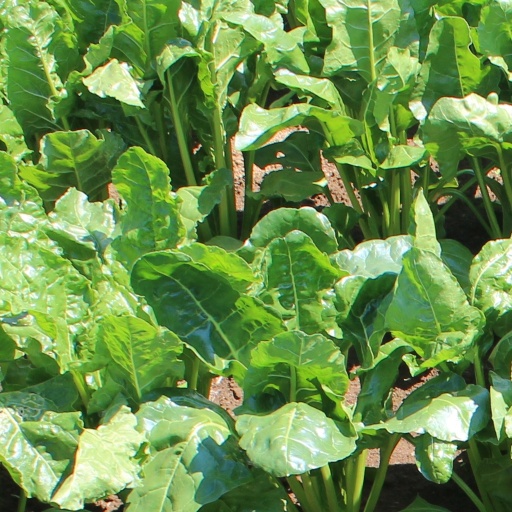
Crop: sugar beet